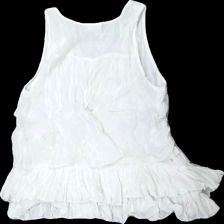
View: back
Type: Tank top
Category: Ladies
Brand: Not in the list
Brand text on label: ajlajk
Colors: White
Material: 100% viscose
Cut: Regular
Size: M
Season: All
Holes: Major
Damage: hål
Damage location: middle right
Damage 2 location: middle center
Price range: <50
Recommended usage: Export
Description: vitt linne med volanger med hål på